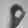
ASL letter: O